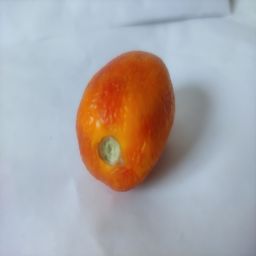
Crop: Tomato
Quality: Old